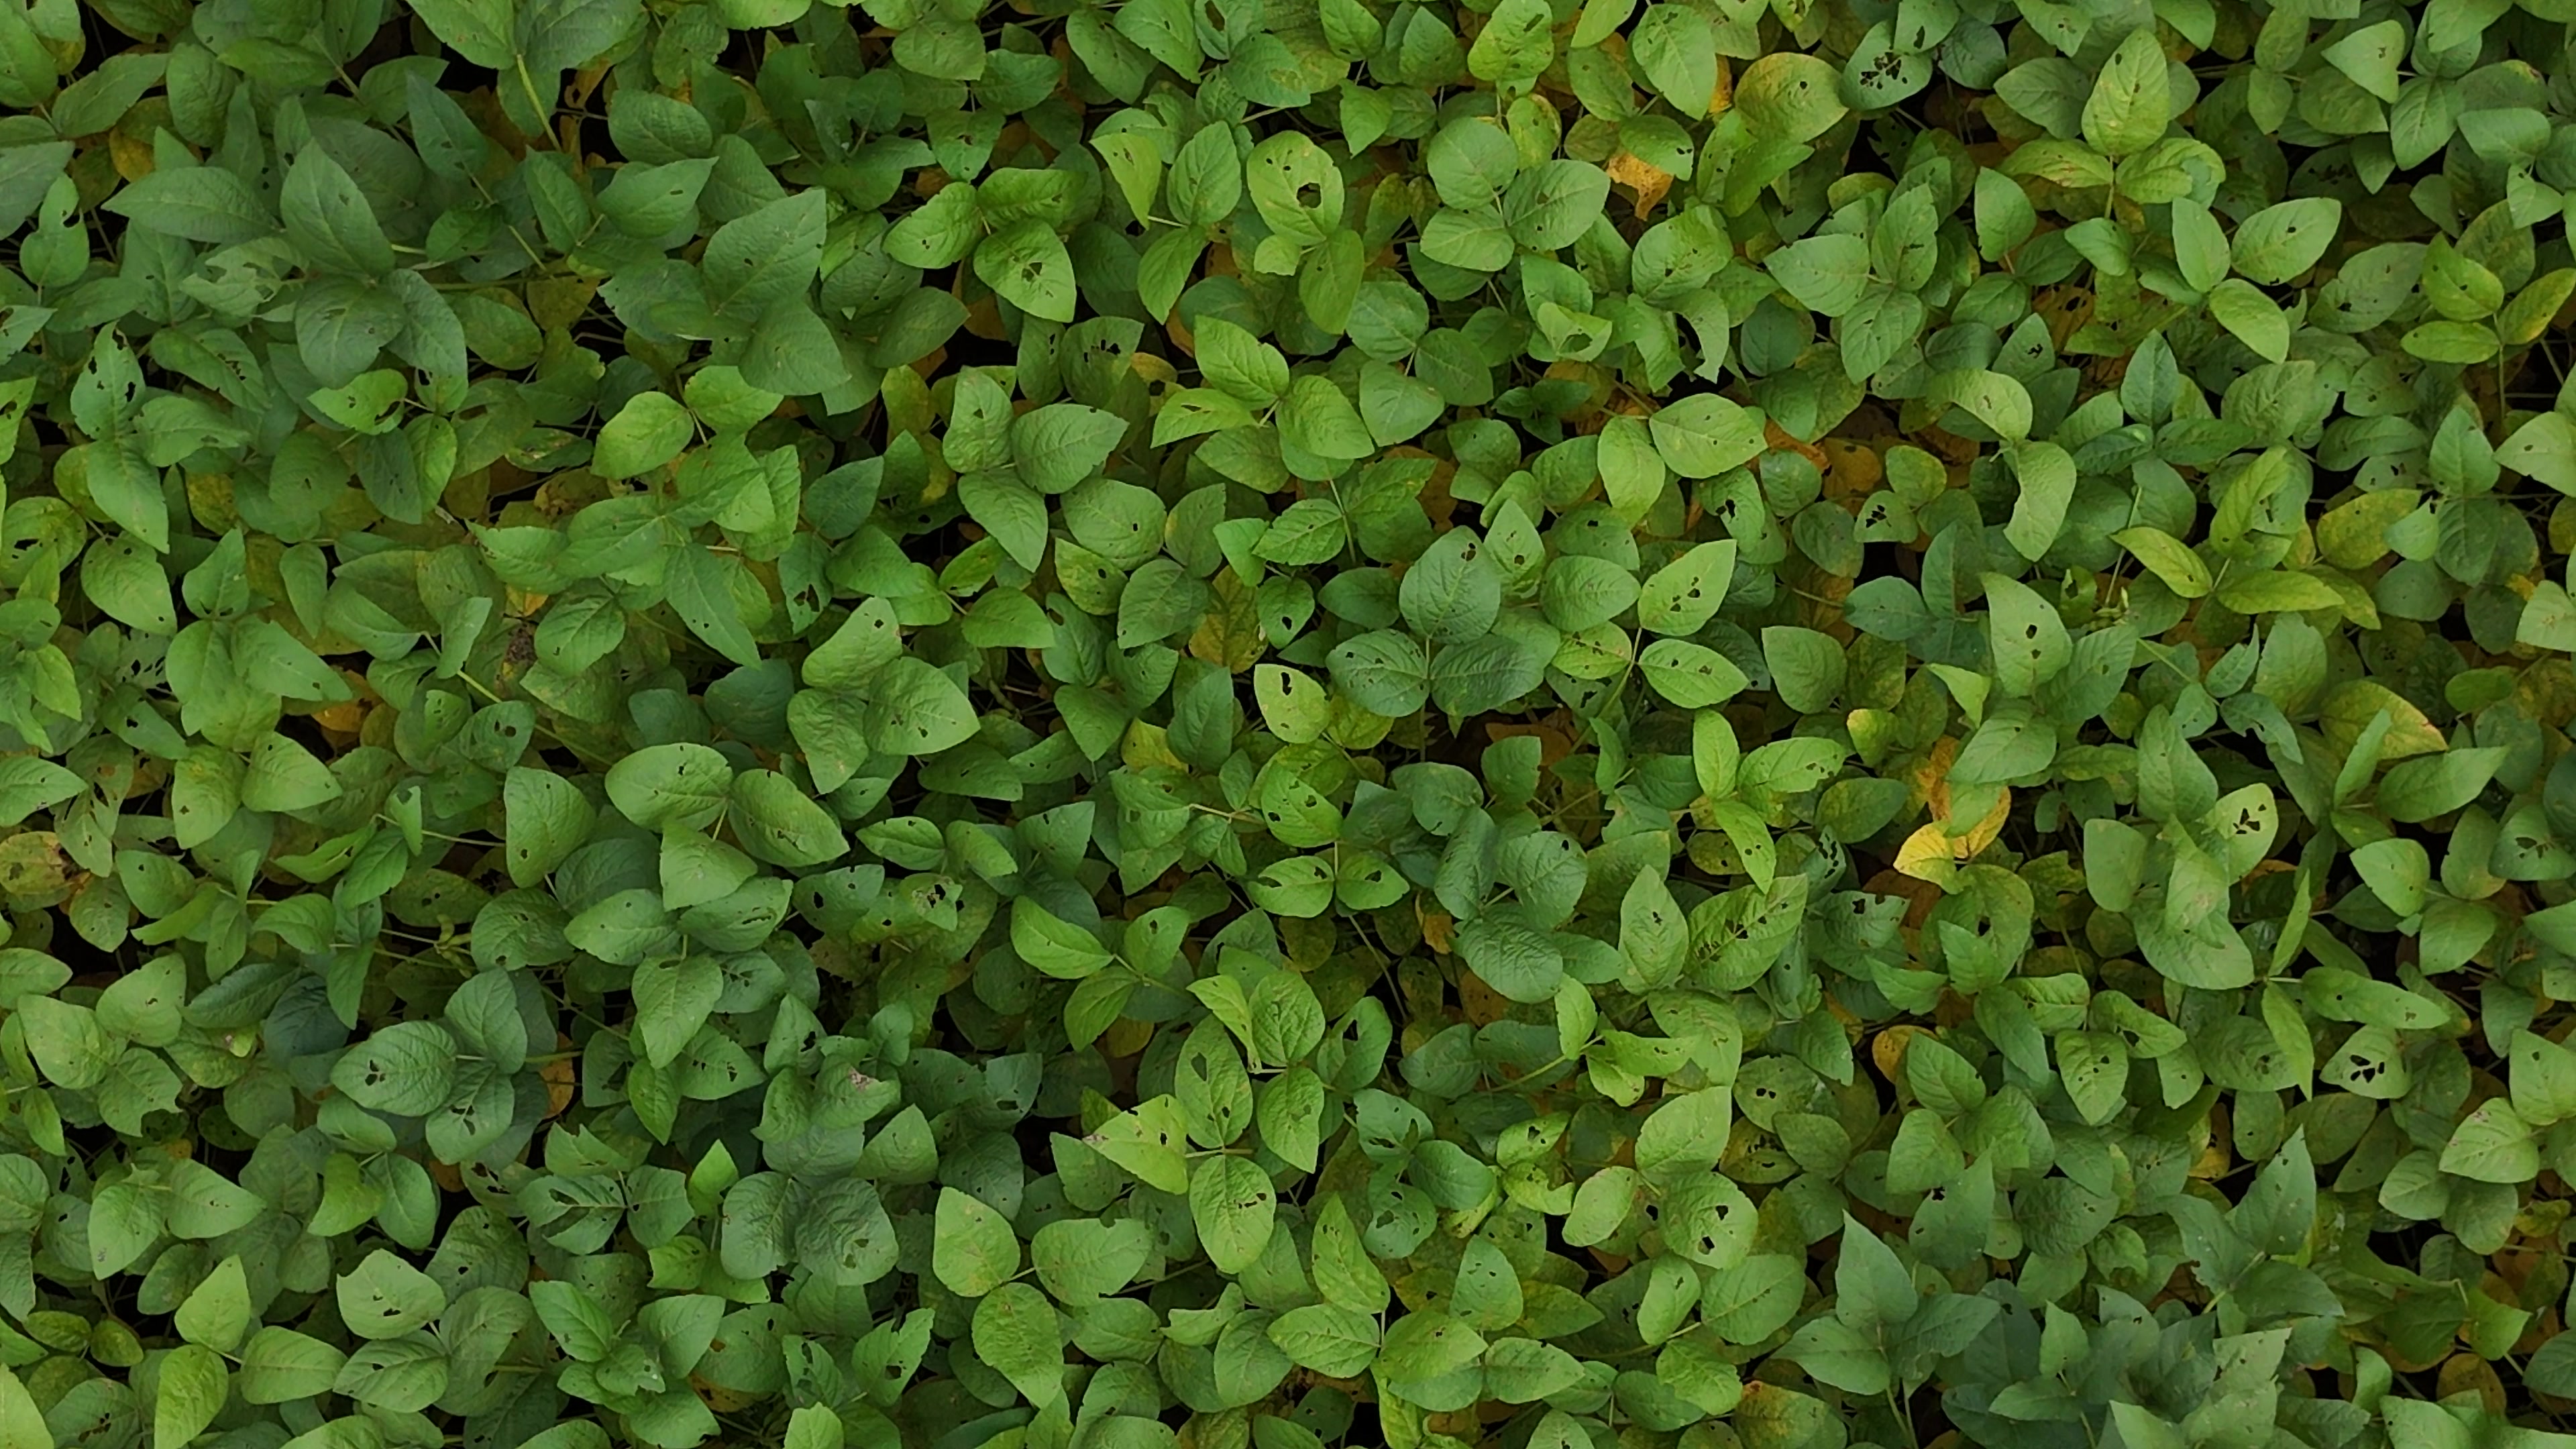
Label: Mosaic